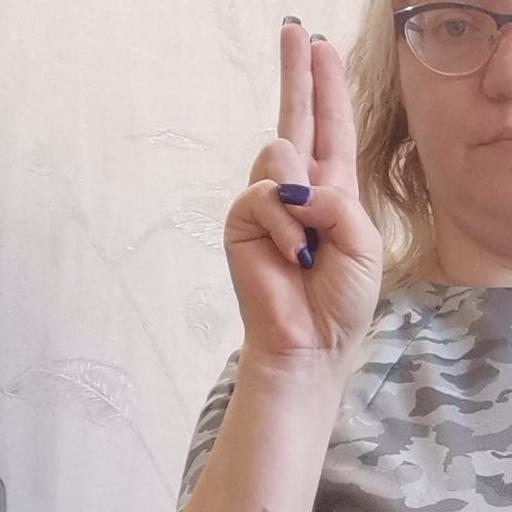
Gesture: two_up